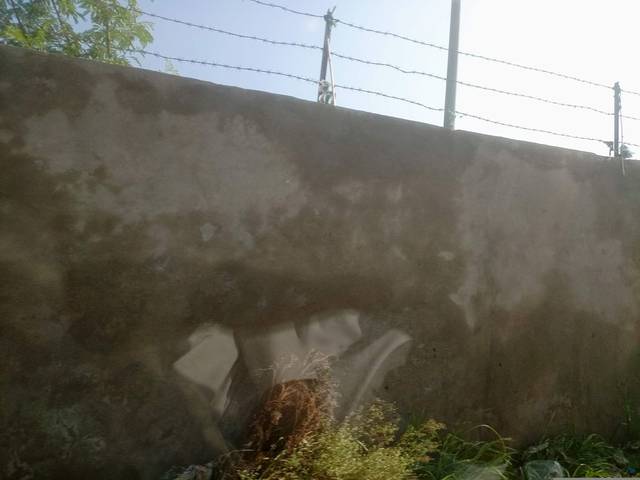
Region: Pakistan
Coordinates: 31.455, 74.38